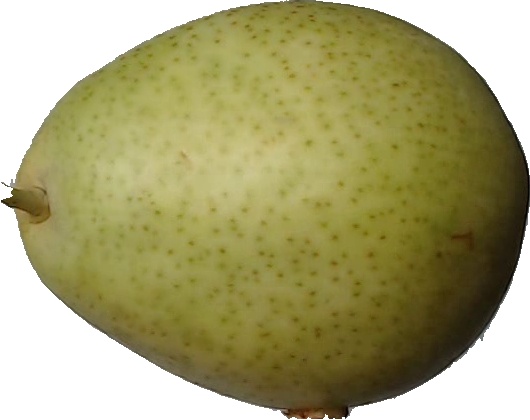
Label: pear_1